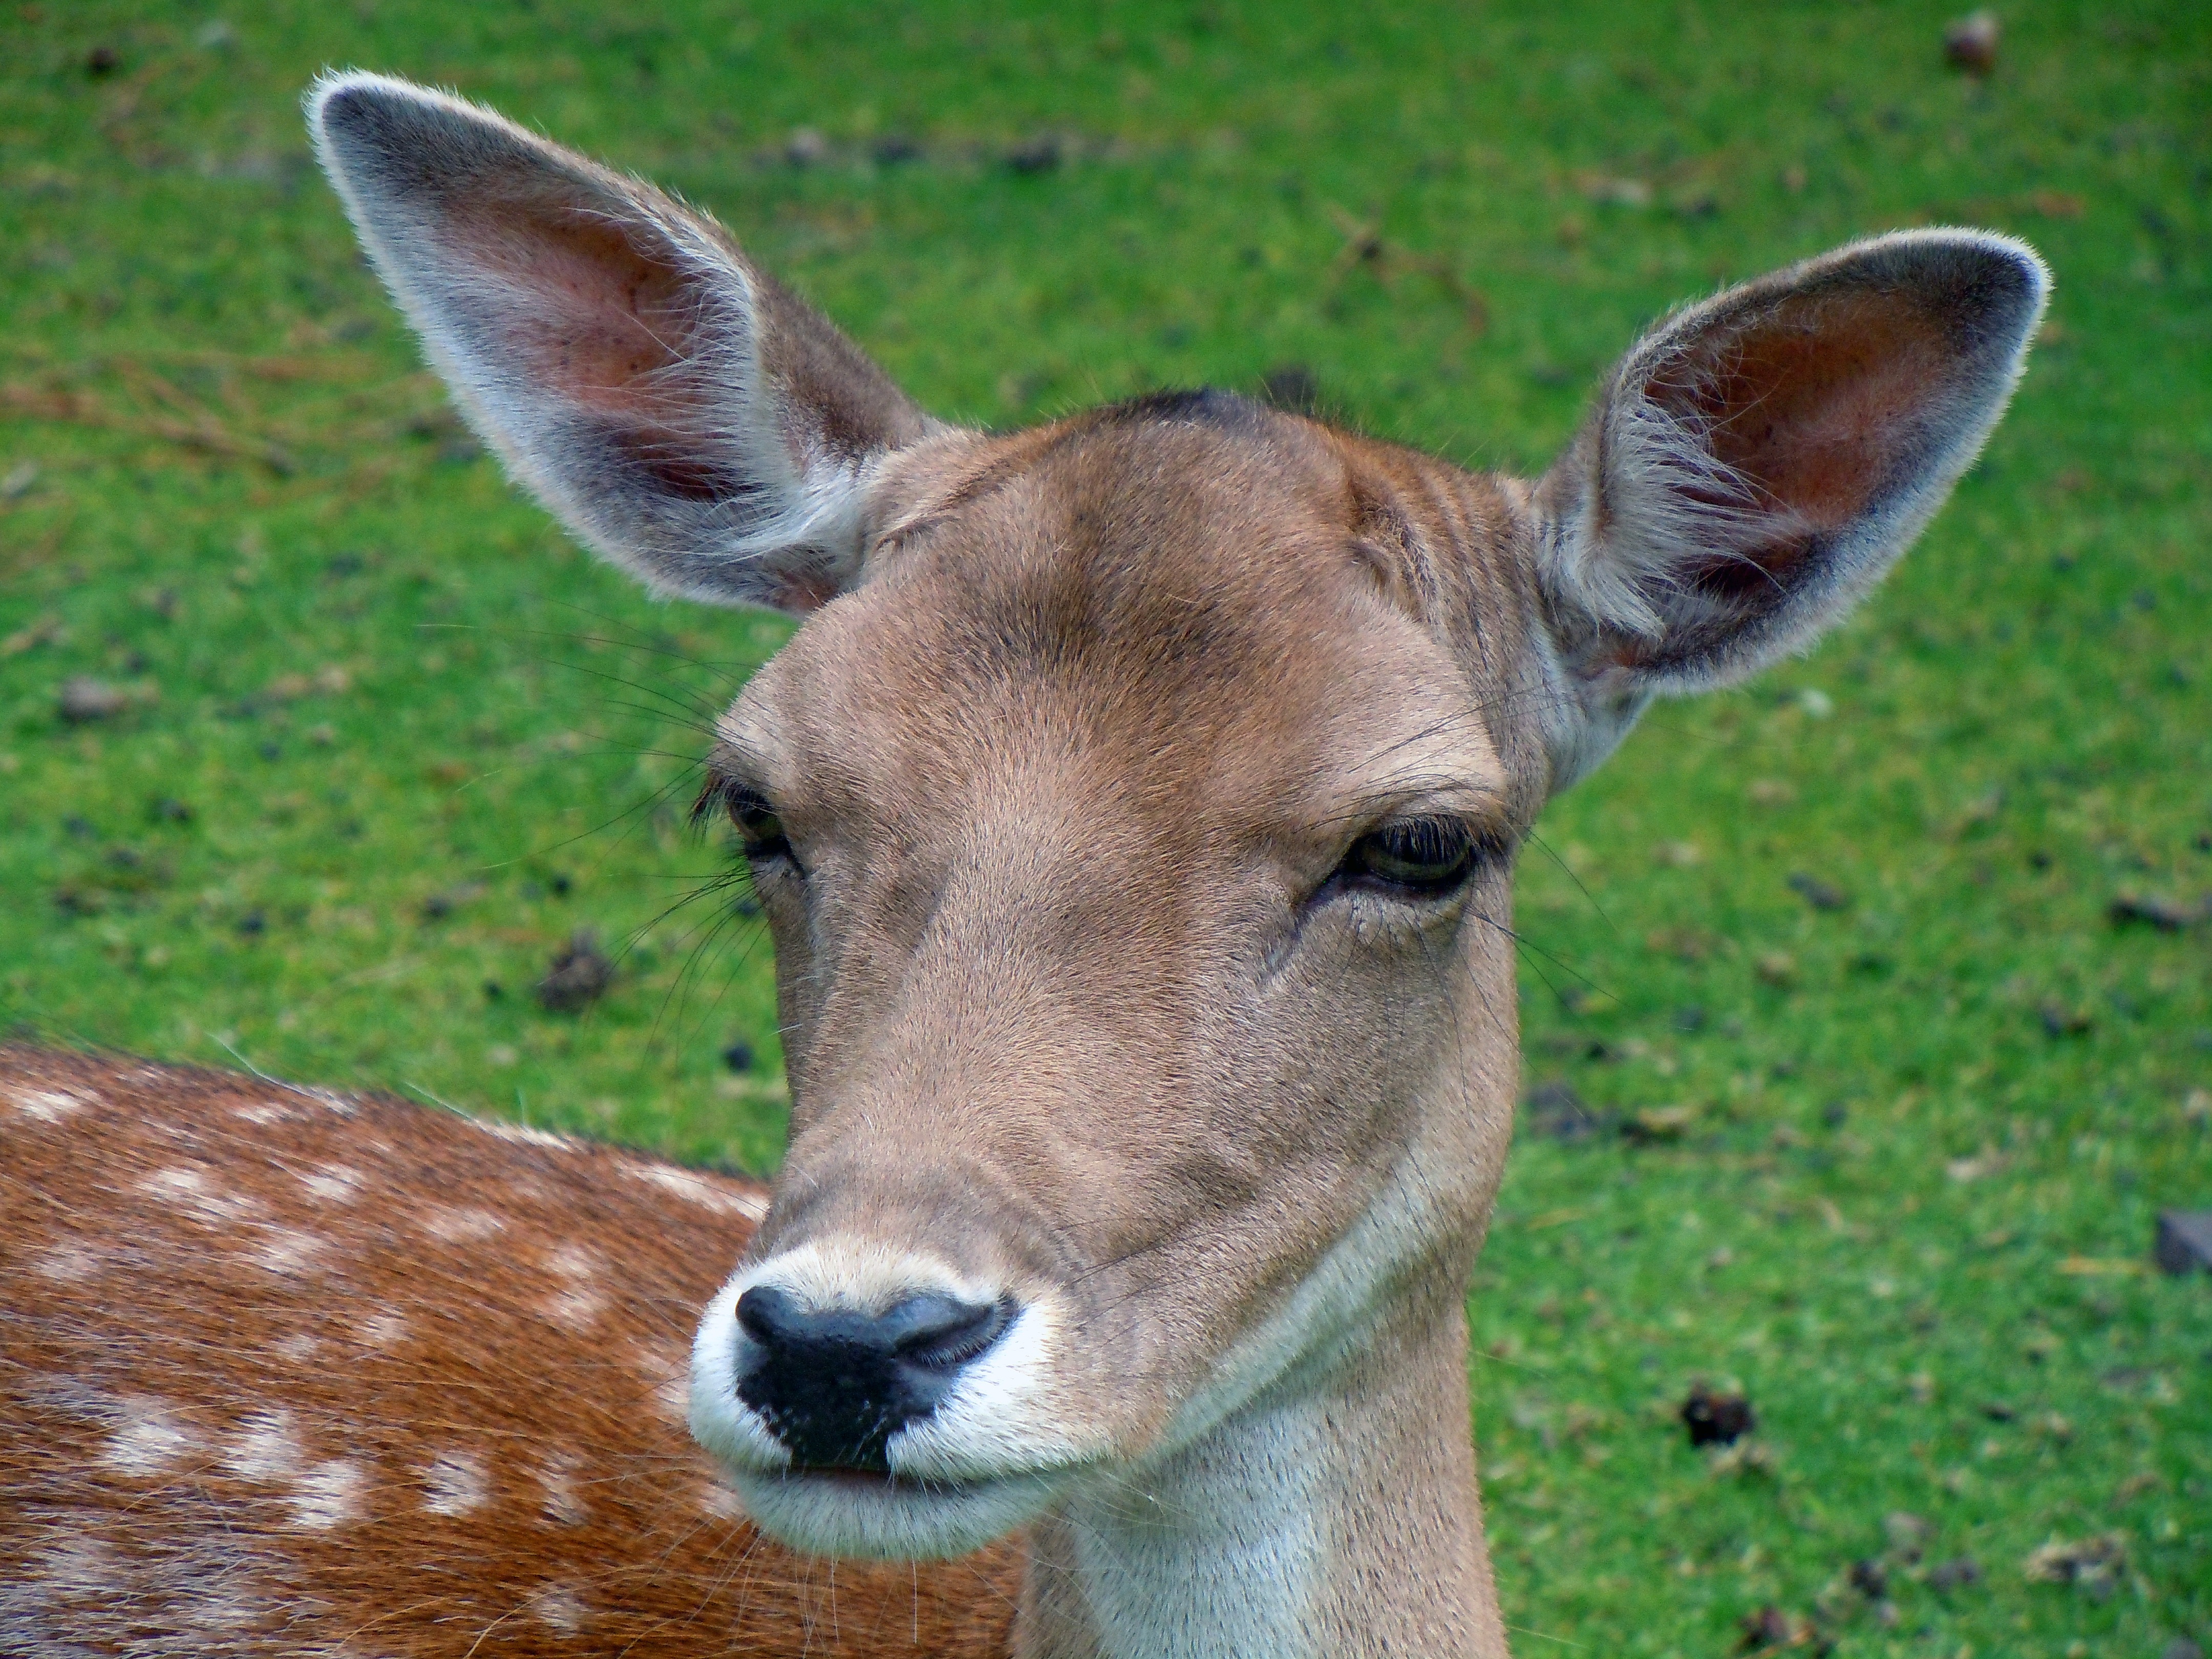
grass, animal, wildlife, deer, zoo, mammal, fauna, reindeer, vertebrate, roe deer, fallow deer, safari, giraffidae, white tailed deer